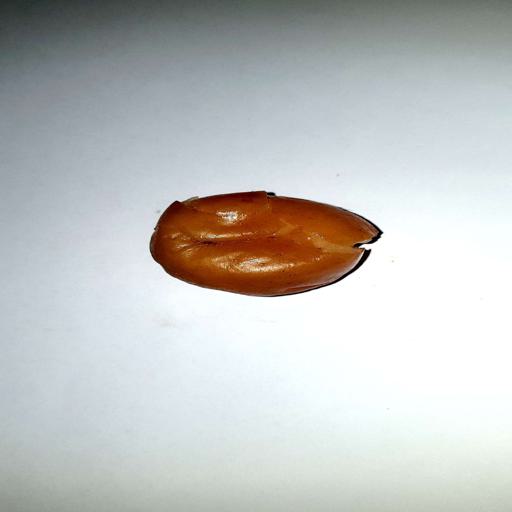
Label: bruised